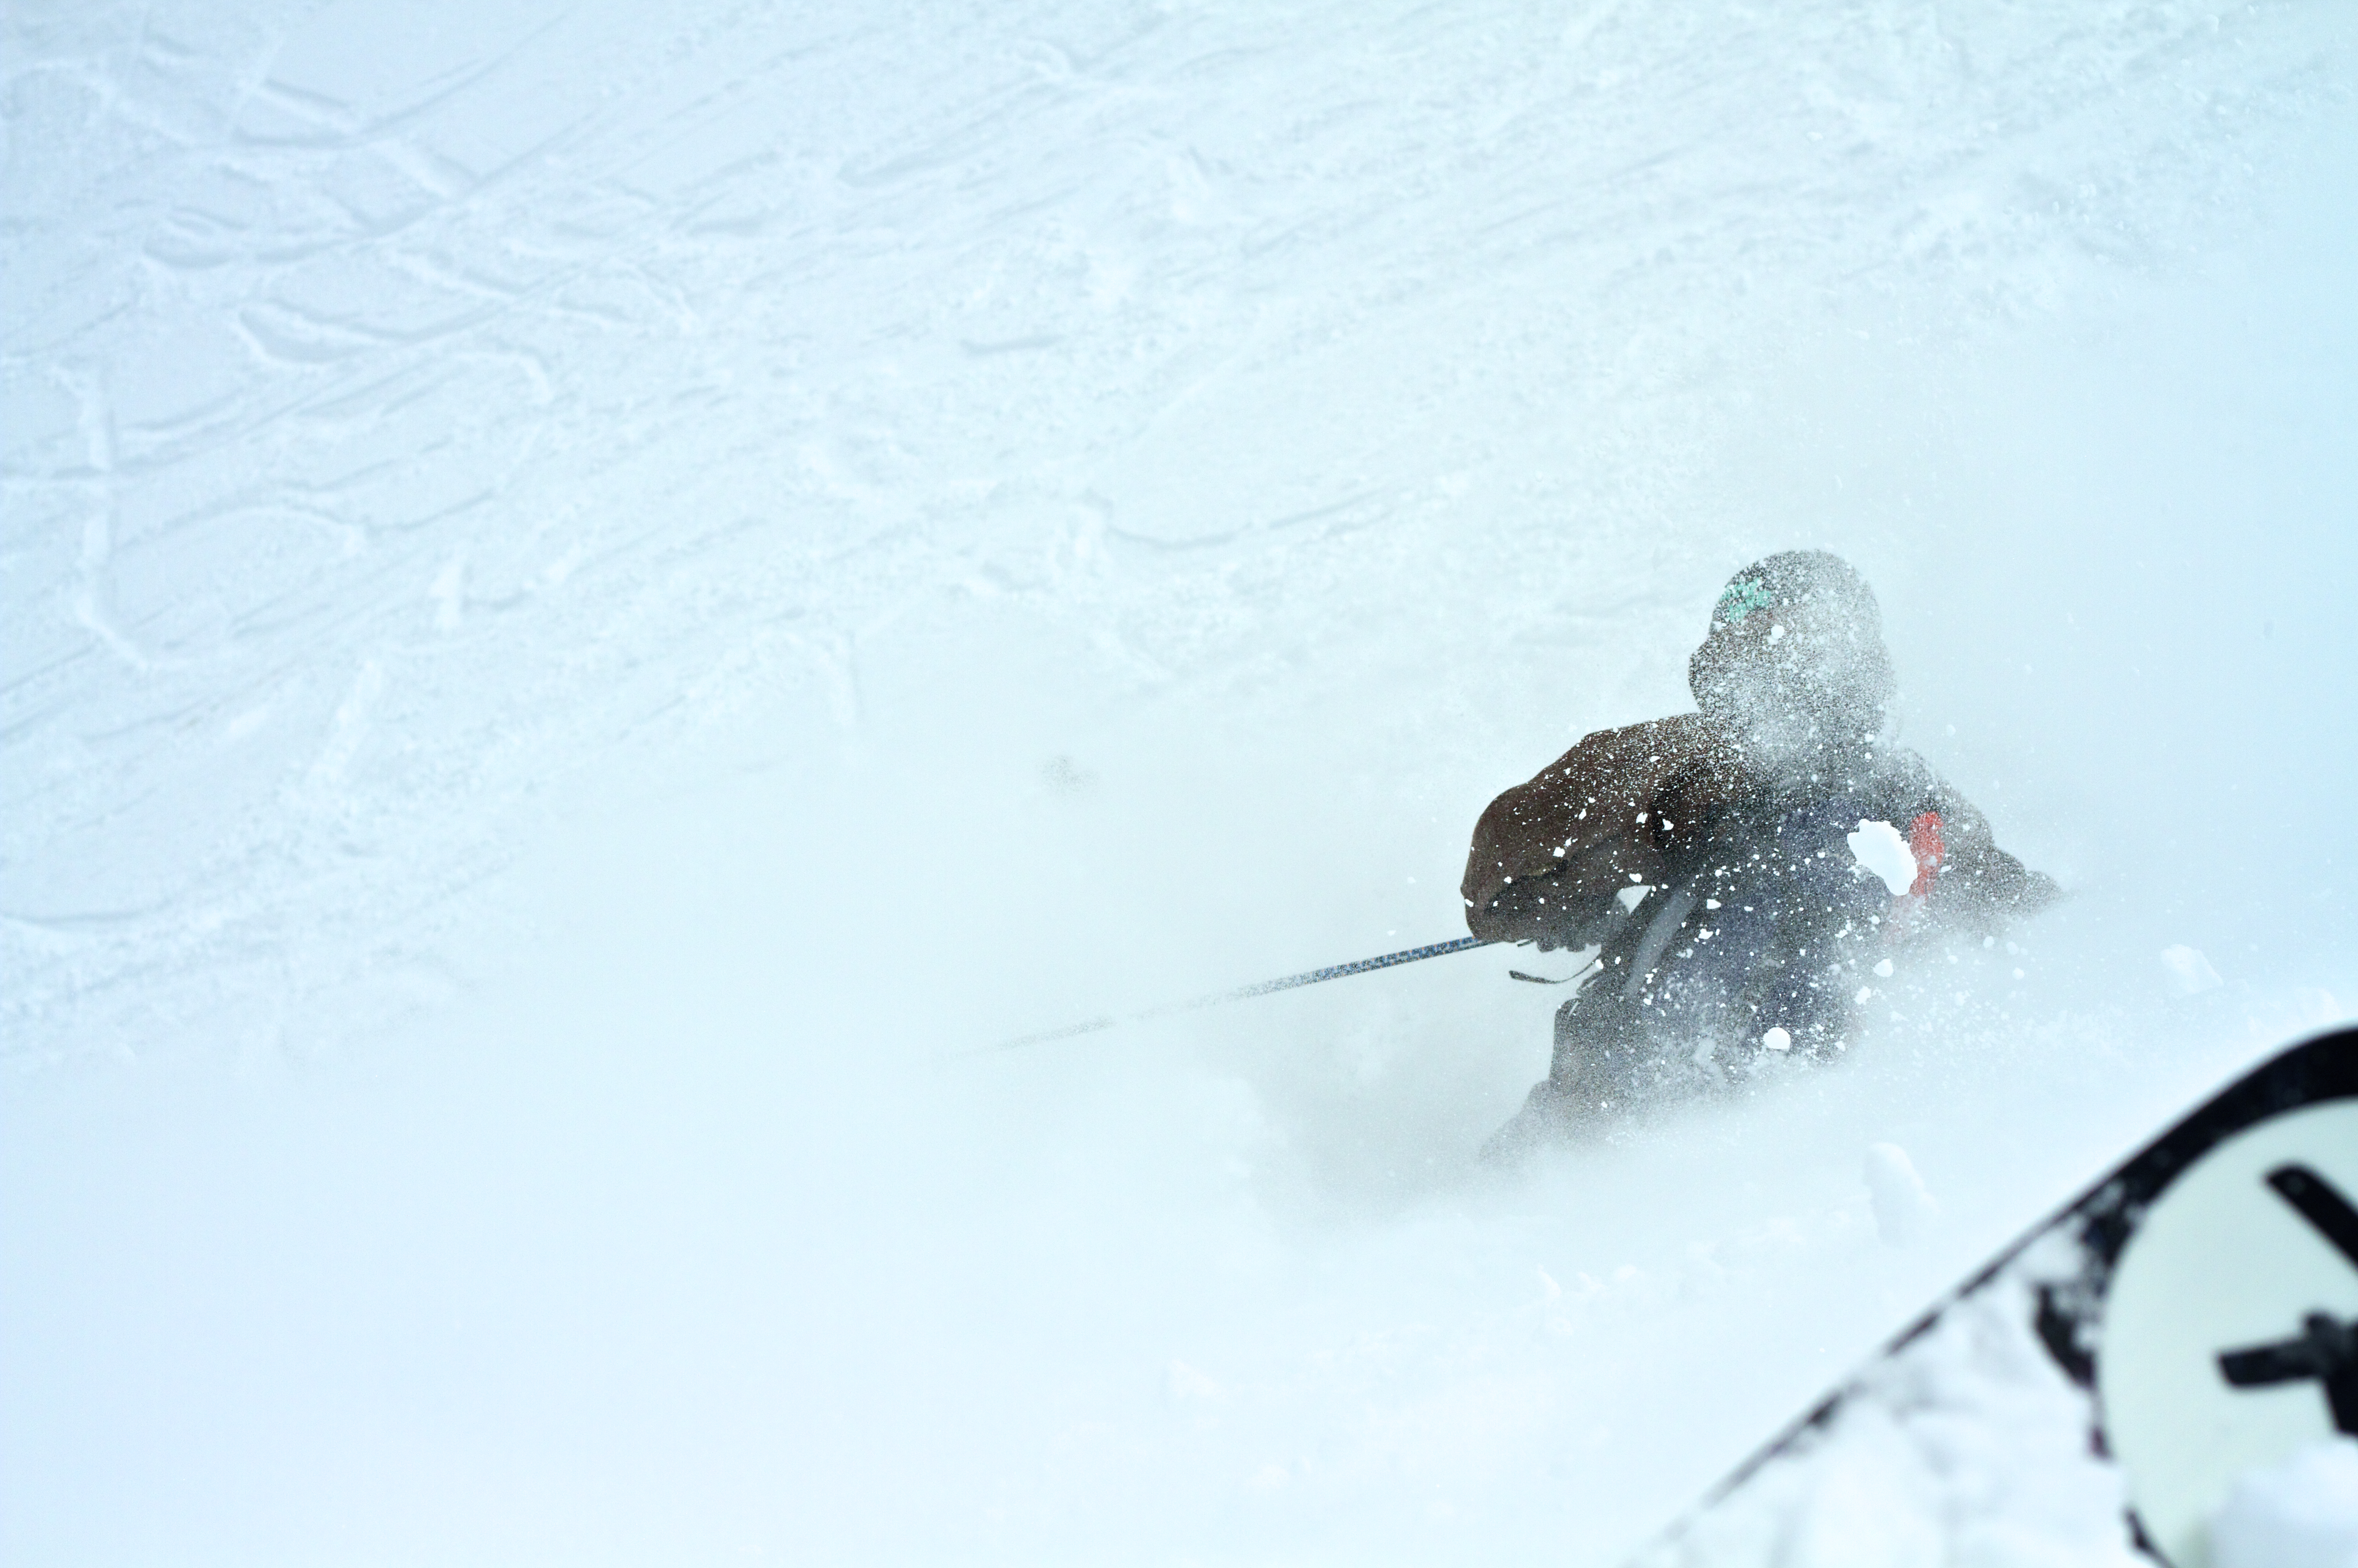
snow, winter, canon, weather, powder, skiing, winter sport, san, colorado, mountains, ski, 7d, freezing, silverton, juan, steeps, geological phenomenon